No. 3 Squadron RCAF

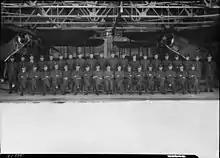
No. 3 Squadron personnel in front of their Wapitis, 1938

No. 3 (Operations) Squadron was formed at Rockcliffe, Ontario on 1 April 1925 under the control of RCAF headquarters, one of four squadrons authorized to carry out missions in support of government agencies. It soon moved to Shirleys Bay a month after its formation. Commanded by Squadron Leader A.B. Shearer, it flew forestry patrols over Ontario and Quebec to support civil government, in addition to "operating a test and development centre for new aircraft and photographic equipment." Flight Lieutenant R.S. Grandy replaced Shearer on 12 January 1926, and would lead the squadron for the rest of its military career. The squadron was equipped with the Curtiss HS-2L, Vickers Viking, Canadian Vickers Varuna, and Canadian Vickers Vedette flying boats, as well as the Avro 552A floatplane. Due to opposition to the RCAF performing civil operations, the squadron was transferred to the nominally civilian Directorate of Civil Government Air Operations on 1 July 1927 and its designation lapsed. It was retroactively redesignated as No. 3 (Service) Squadron on 1 April with A Flight nominally consisting of Armstrong Whitworth Siskin fighters, B Flight consisting of Armstrong Whitworth Atlas army cooperation aircraft, and C Flight consisting of Fairchild 71 and Bellanca Pacemaker. The squadron was reformed a year later as No. 3 (Advanced Training) Squadron, but due to a lack of aircraft, funding, and personnel it only existed on paper.